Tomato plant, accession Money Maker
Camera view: tilt-top (135 deg); turntable rotation: 150 degrees
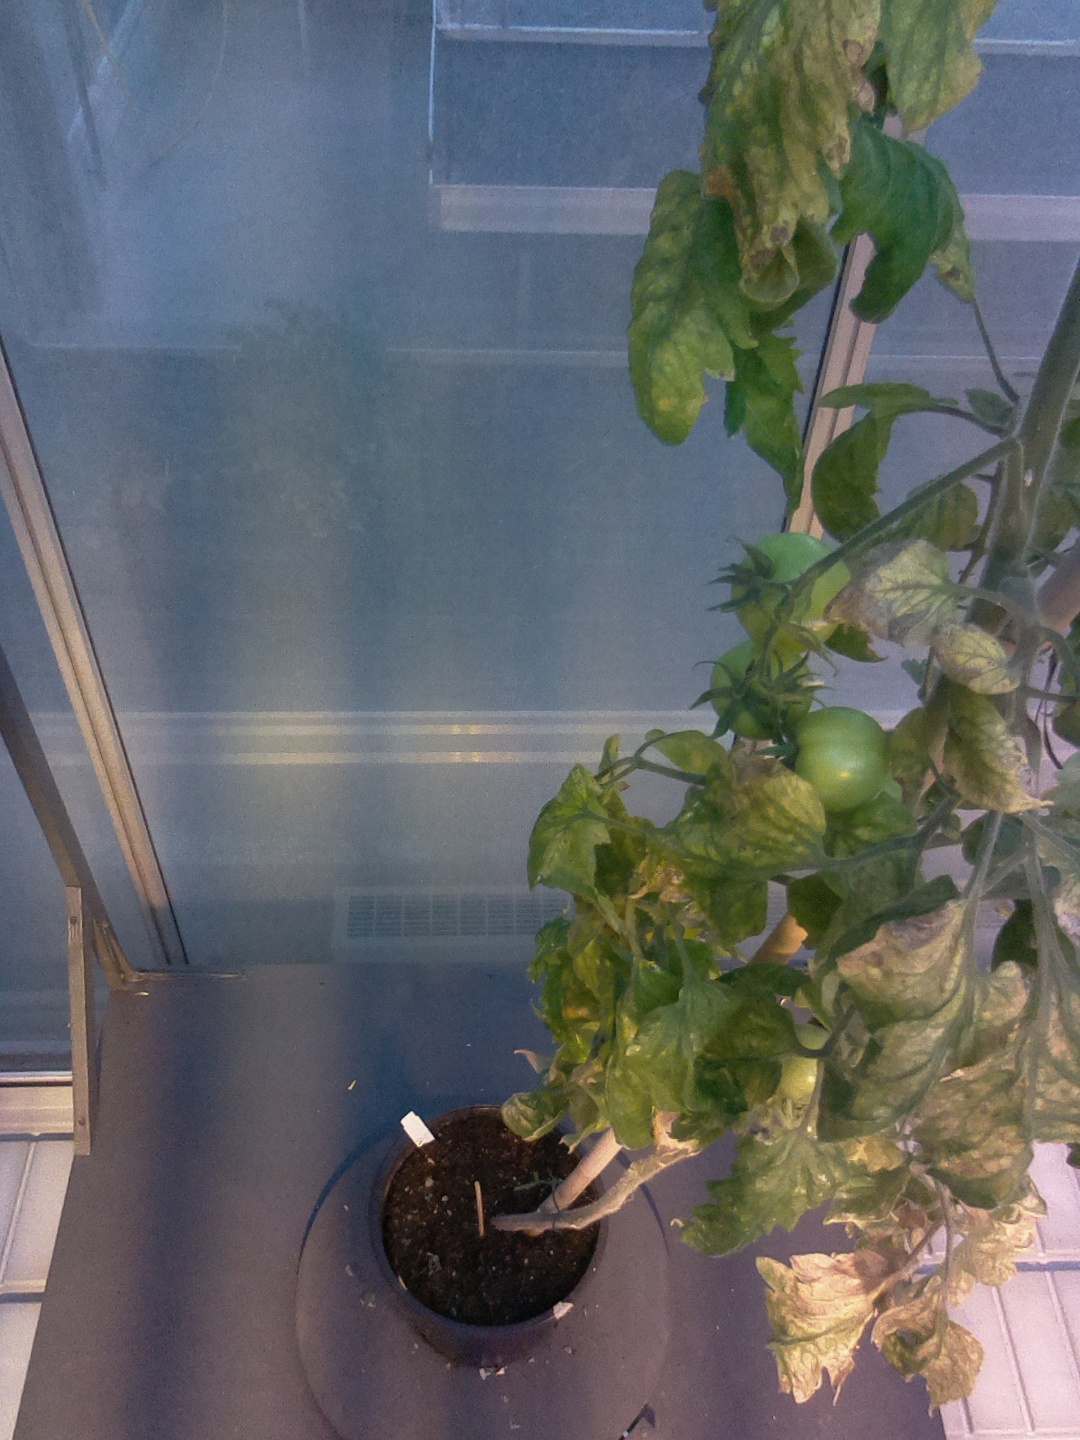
BBCH growth stage 79: 90% -100% of final fruit size